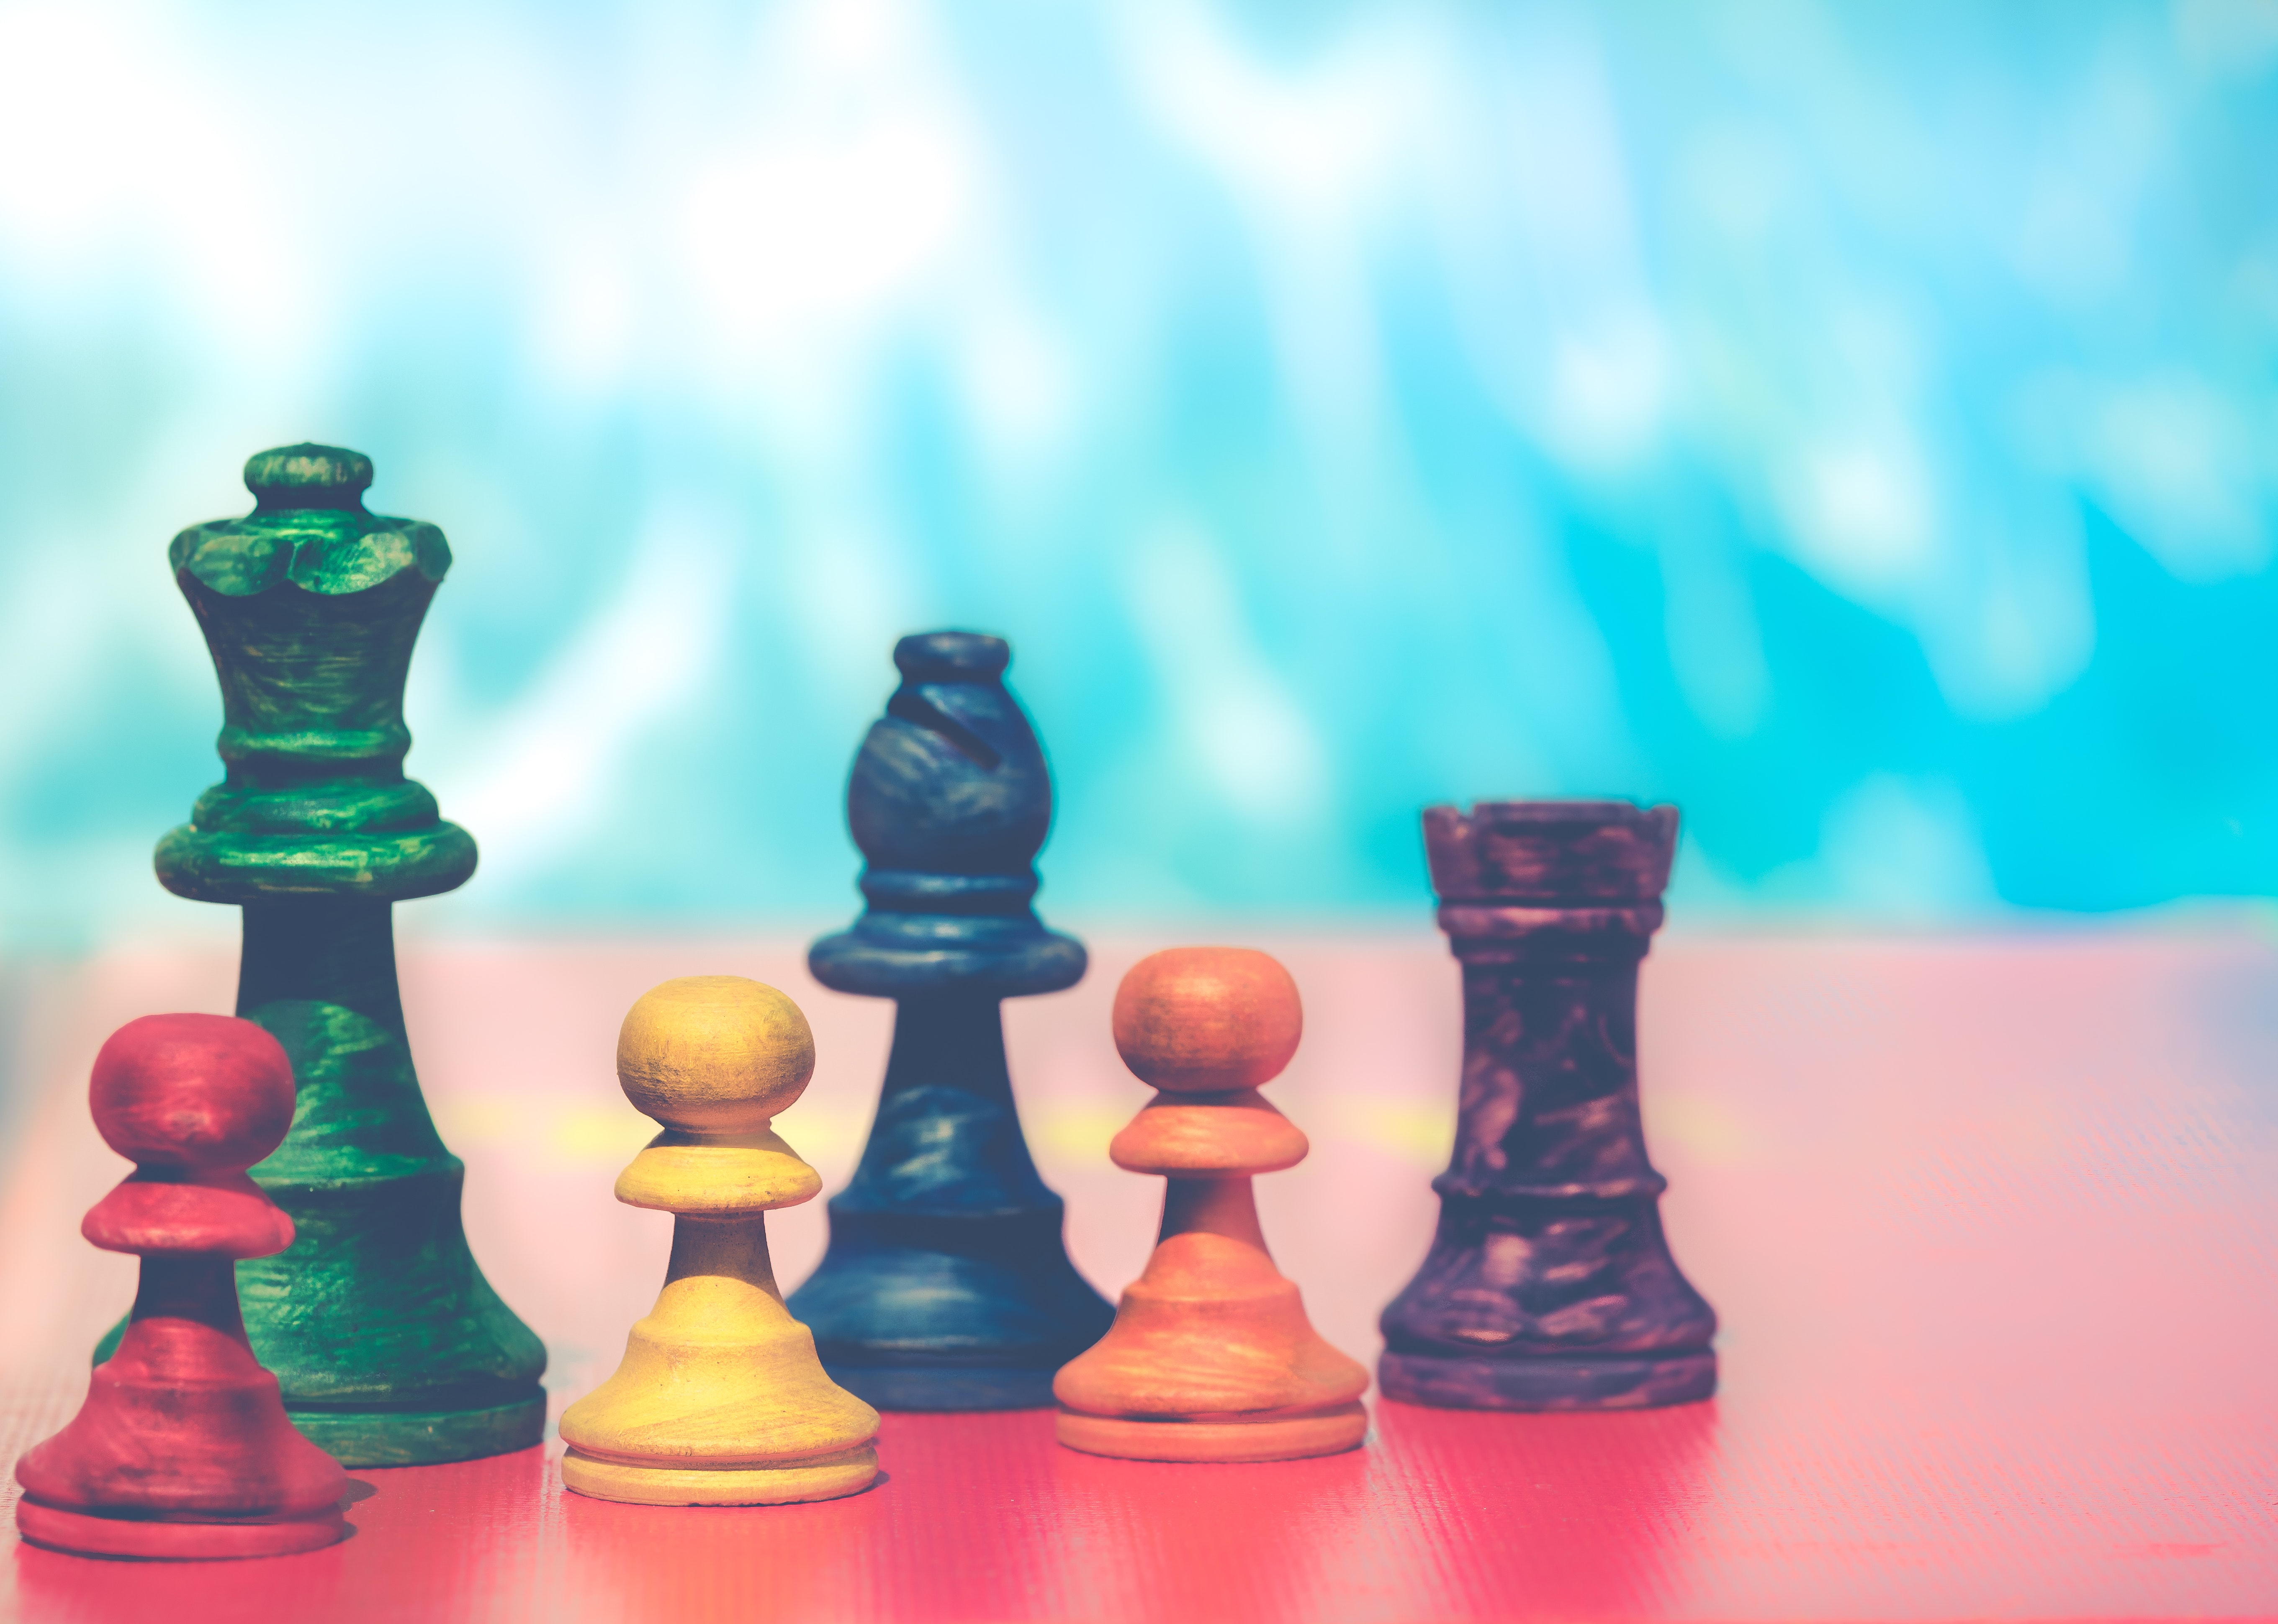
chess, chessboard, games, indoor games and sports, board game, recreation, tabletop game, still life, still life photography, finial, photography, play, sports equipment